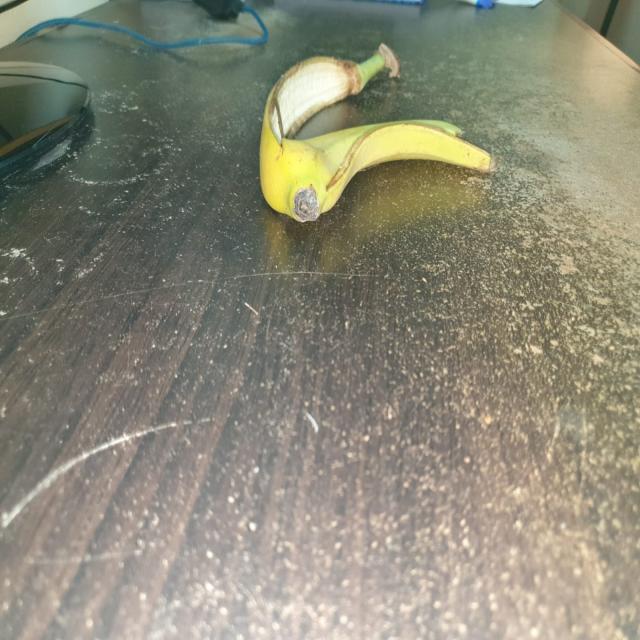
Label: bananas